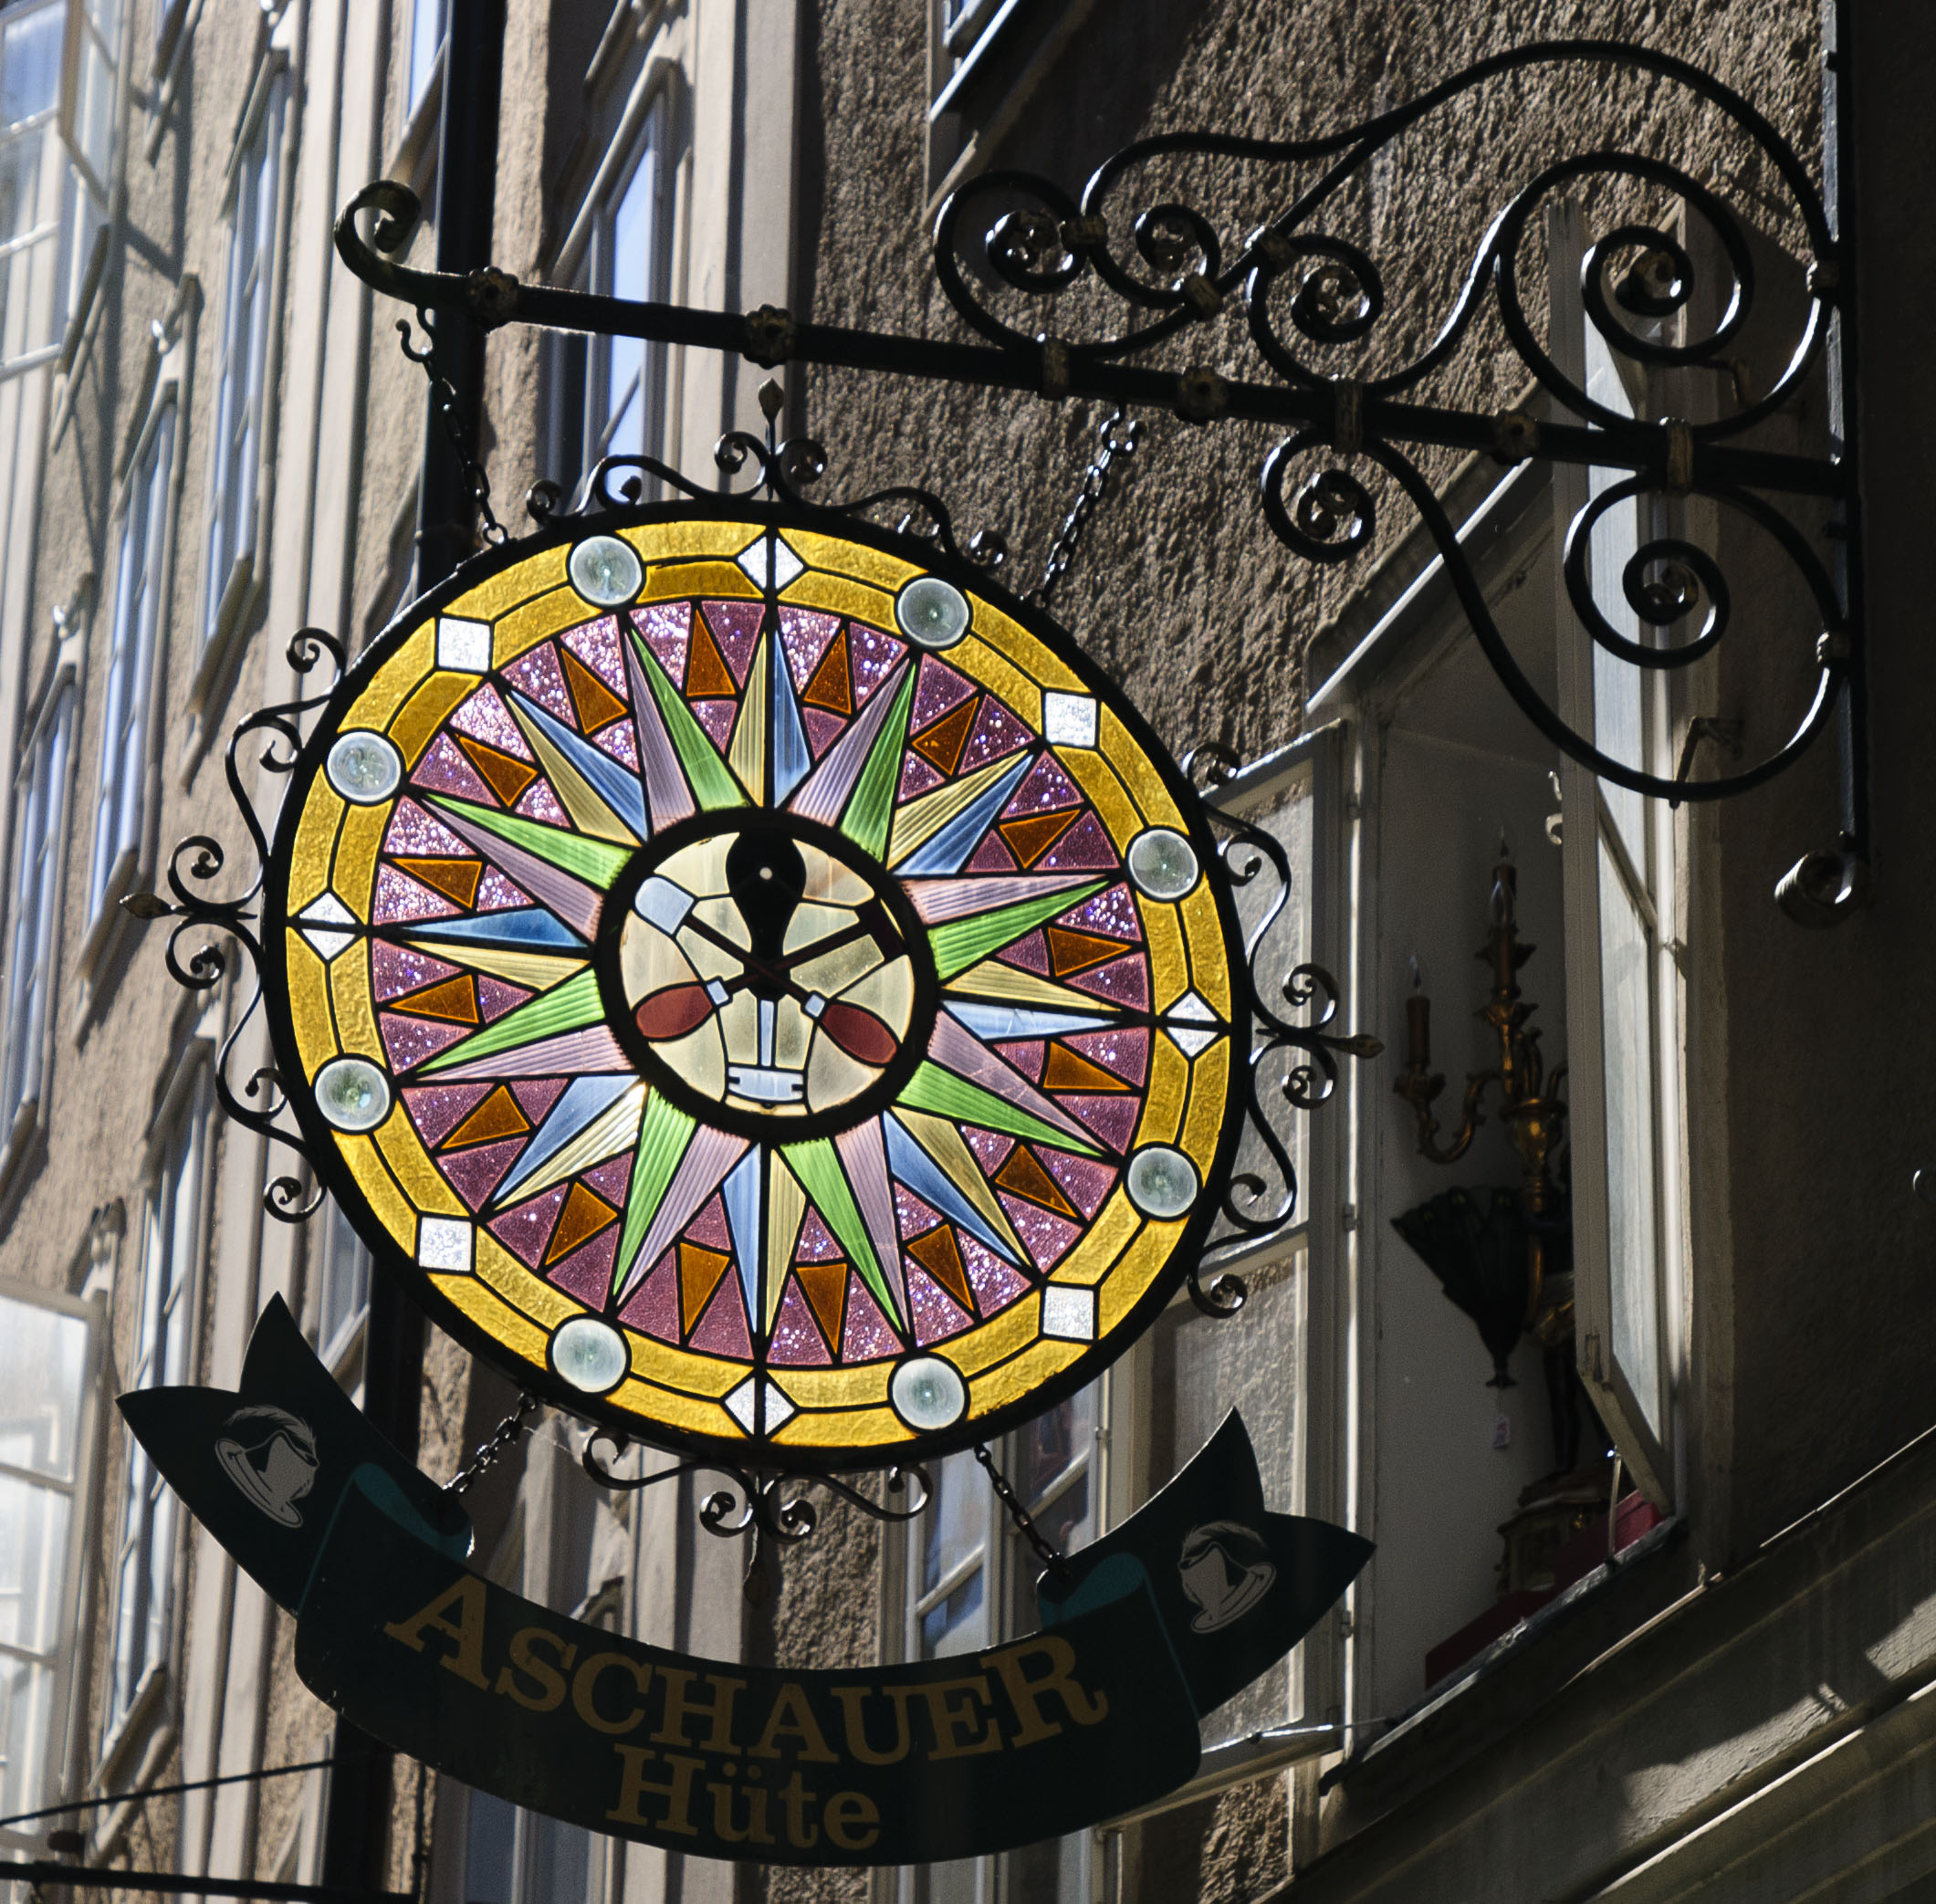
window, glass, nikon, material, stained glass, circle, art, symmetry, iron, salzburg, d300, salisburgo